North City Historic District

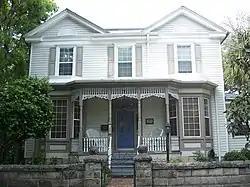
House in the district

The North City Historic District is a U.S. historic district in St. Augustine, Florida. The district is bordered by Castillo Dr. north to Old Mission Ave., N. Ponce de Leon Blvd. on the west and San Marco Avenue on